Zach Miner

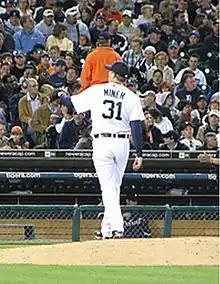
Miner with the Detroit Tigers

Zachary Charles Miner (born March 12, 1982) is an American former professional baseball pitcher. He played in Major League Baseball (MLB) for the Detroit Tigers and Philadelphia Phillies and in the Chinese Professional Baseball League (CPBL) for the Lamigo Monkeys.